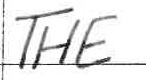
Label: the